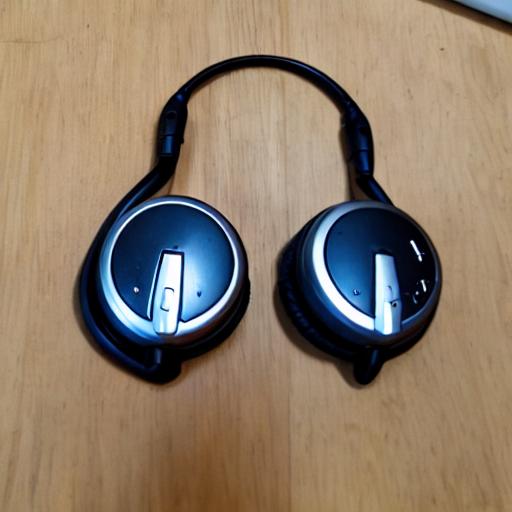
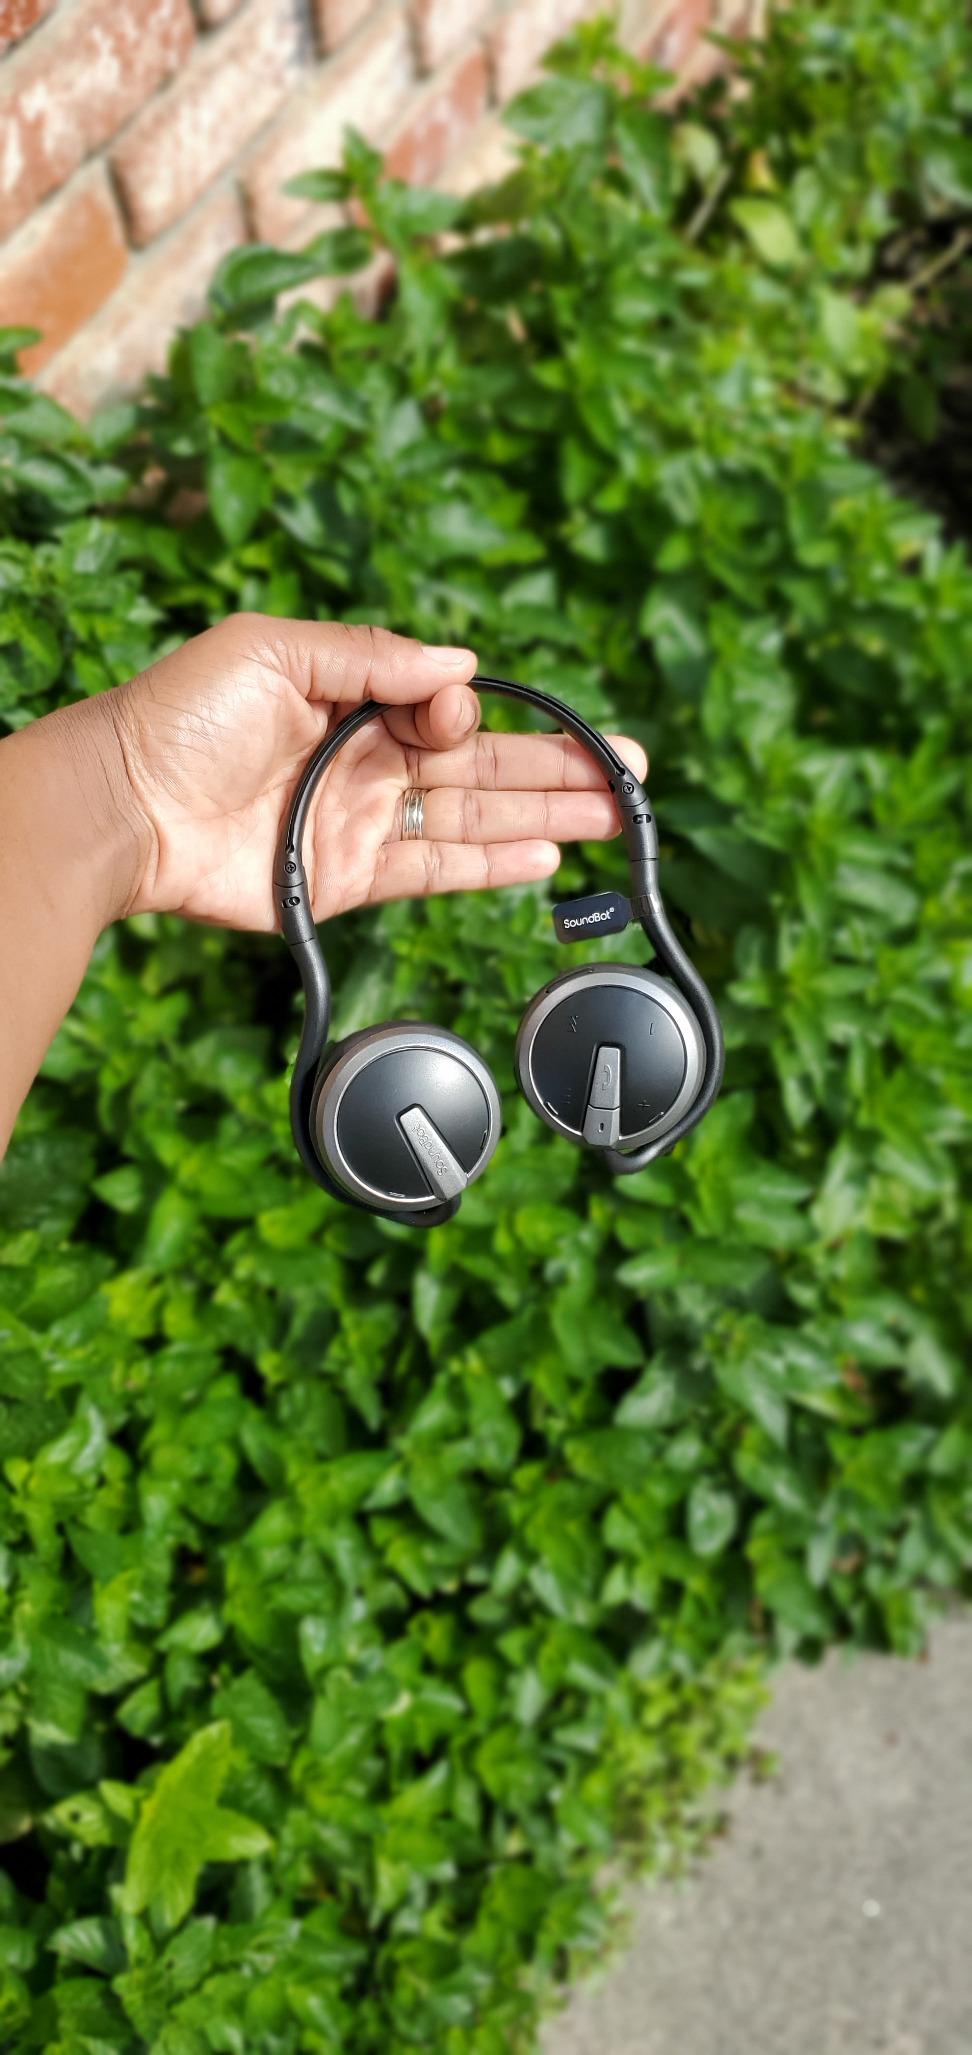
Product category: headphones
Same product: no